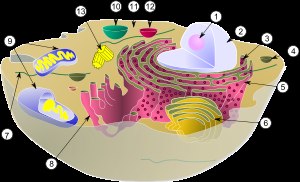
Vakuole
Diagram over en typisk dyrecelle, som viser subcellulære komponenter. Organeller: (1) nucleolus, (2) cellekerne, (3) ribosom, (4) vesikel, (5) ru endoplasmatisk reticulum (ER), (6) Golgiapparat, (7) cytoskelet, (8) glat endoplasmatisk reticulum, (9) mitochondrier, (10) vakuole, (11) cytoplasma, (12) lysosom og (13) centrioler.
En vakuole er et stort depotområde i en celle, bestående af en invagination af cellemembranen.